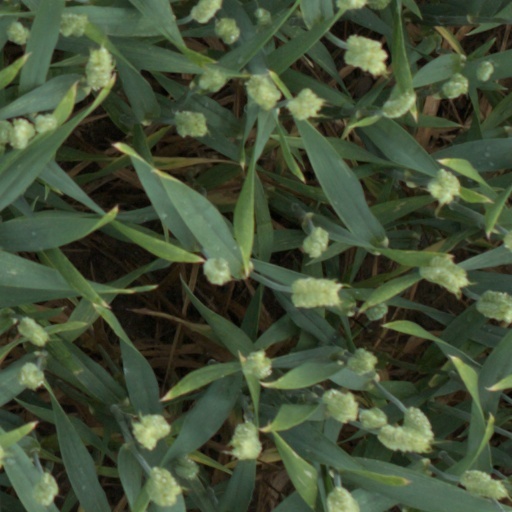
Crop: wheat